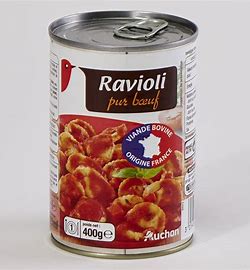
Waste category: metal